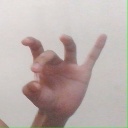
अक्षर: ओ